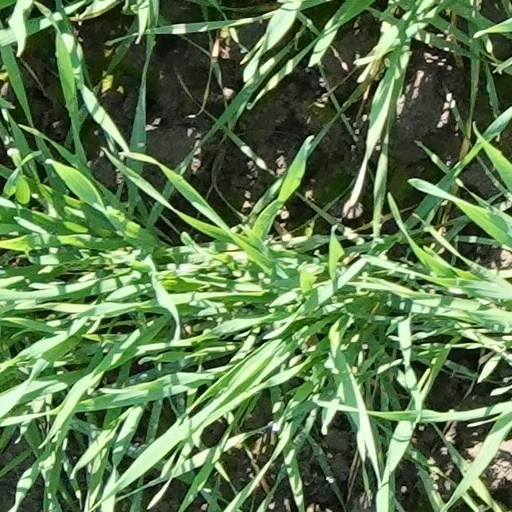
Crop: wheat